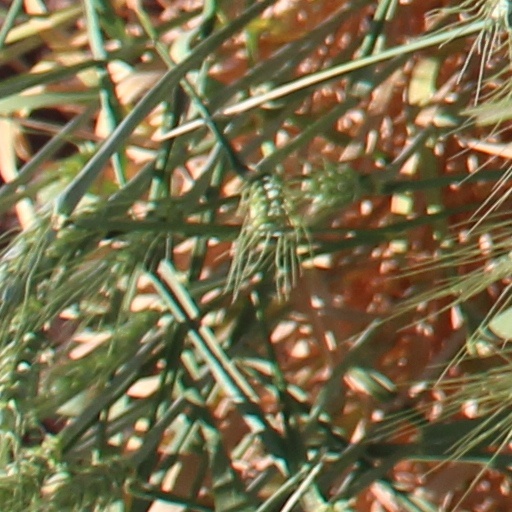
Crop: wheat